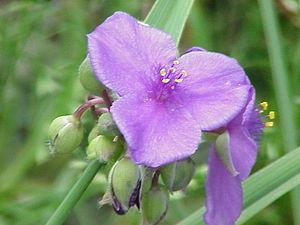
Les Commelinidées forment un clade de plantes monocotylédones dans la classification APG III qui comprend quatre ordres, ainsi qu'une famille rangée sans ordre.